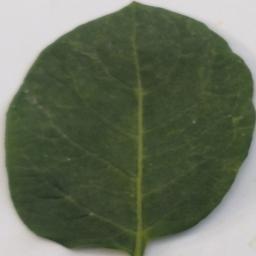
Label: Potato___Healthy